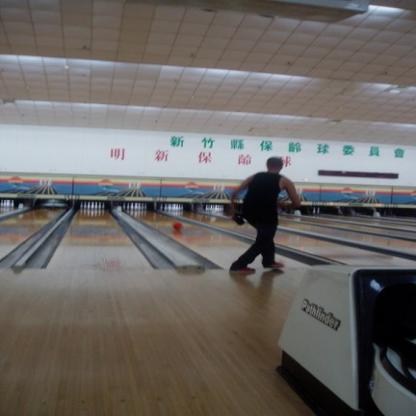
Scene: Indoor